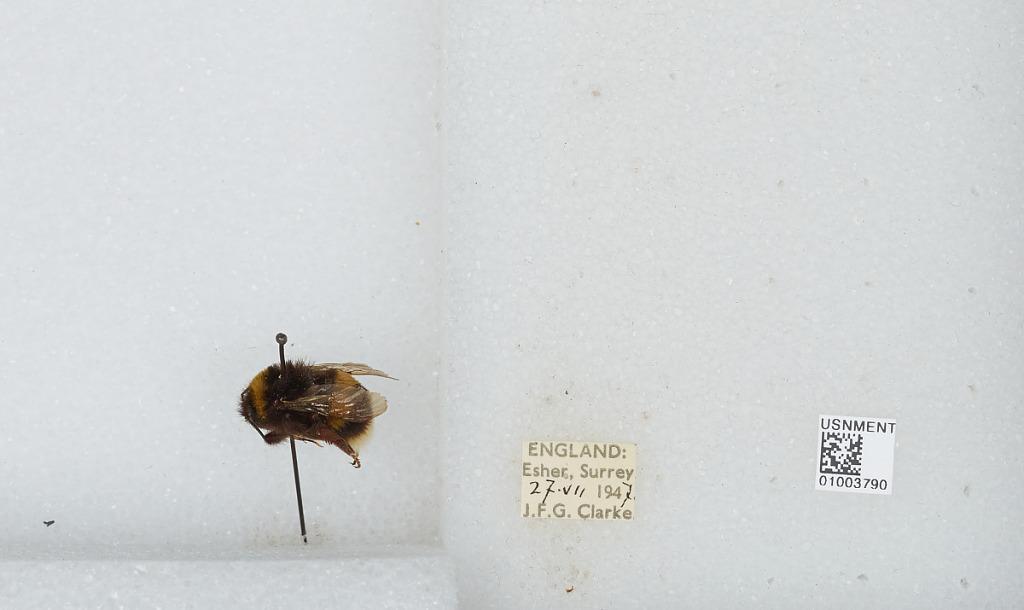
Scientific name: Bombus (Bombus) lucorum (Linnaeus)
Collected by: J. Clarke
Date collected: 1947-7-27
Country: United Kingdom
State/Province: England
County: Surrey
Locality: Esher
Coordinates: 51.3692, -0.365